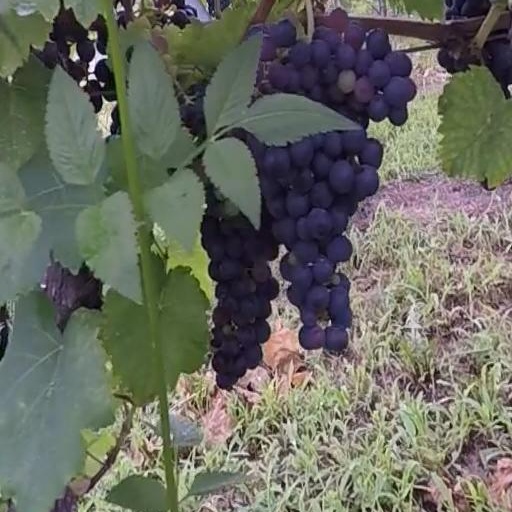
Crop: grape